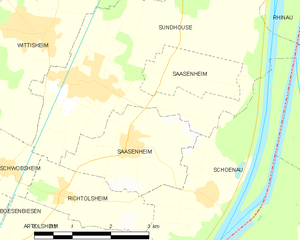
Carte des communes françaises